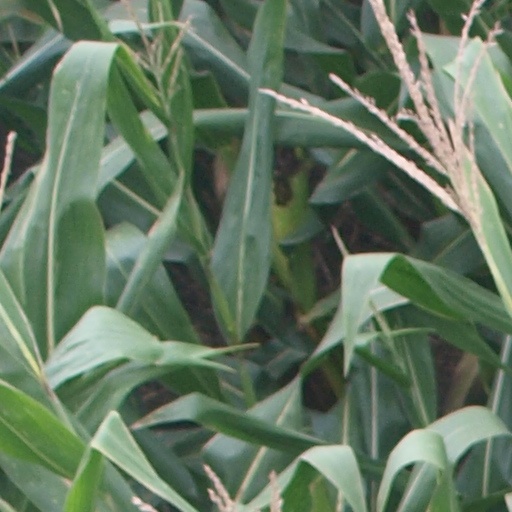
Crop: maize; corn